Lichfield

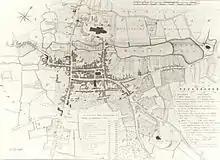
Map of Lichfield in 1781

Bishop Roger de Clinton was responsible for transforming the scattered settlements to the south of Minster Pool into the ladder-plan streets existing today. Market Street, Wade Street, Bore Street and Frog Lane linked Dam Street, Conduit Street and Bakers Lane on one side with Bird Street and St John Street on the other. Bishop de Clinton also fortified the cathedral close and enclosed the town with a bank and ditch, and gates were set up where roads into the town crossed the ditch. In 1291 Lichfield was severely damaged by a fire which destroyed most of the town; however the Cathedral and Close survived unscathed.